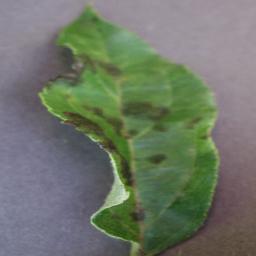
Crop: apple
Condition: scab